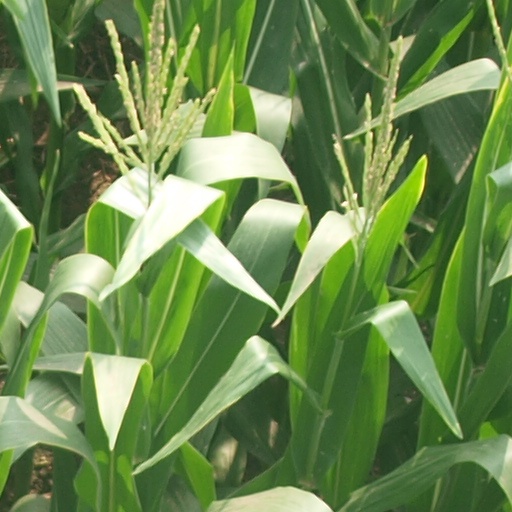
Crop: maize; corn